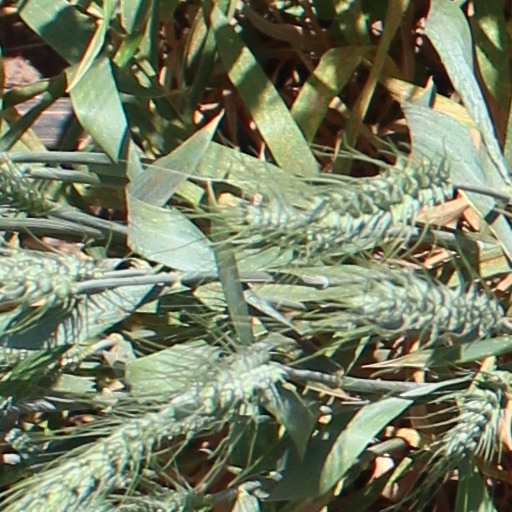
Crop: wheat